Alfred Benzon (1855–1932)

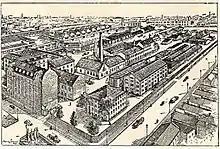
Alfred Benzon's site at Halmtorvet in Copenhagen

On their father's death in 1884, Benzon and his younger brother Otto Benzon became the new owners of both Svane Apotek and the growing pharmaceutical company as well as the pharmacy in Thorshavn. On his brother's death in 1927, he became the sole owner of the company. The factory in Vesterbro grew steadily under his management. In 1932, he ceded Svane Apotek to his nephew Niels Benzon (1893–1975).